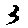
Label: 3